Assault Android Cactus

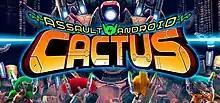

Assault Android Cactus is a twin-stick shooter developed and published by Witch Beam. The game was released for Microsoft Windows, OS X, and Linux in 2015, PlayStation 4 in 2016, Xbox One in 2017 and Nintendo Switch in 2019. An enhanced version for the Switch was released in 2019 as Assault Android Cactus+.